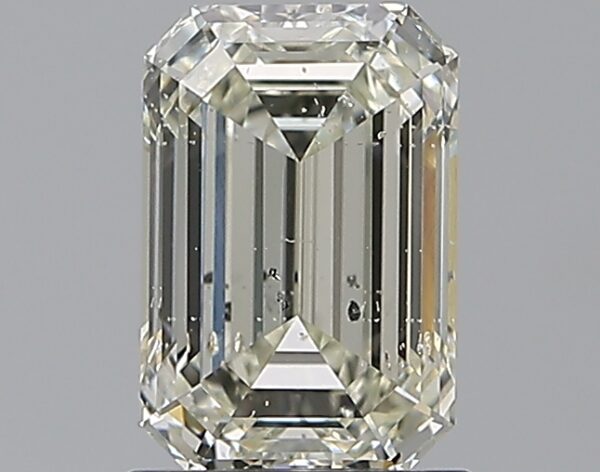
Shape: emerald
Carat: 1.51
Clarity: SI2
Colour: L
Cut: EX
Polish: EX
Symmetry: EX
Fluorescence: F
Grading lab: GIA
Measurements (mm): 7.99 x 5.31 x 3.58